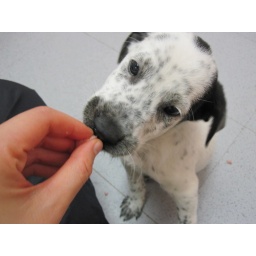
Wynter is a black and white female collie puppy mix in Kennel 35.